Shahanshahvand

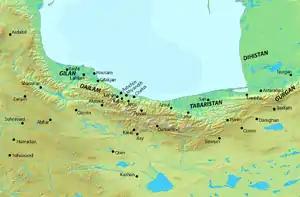
Map of northern Iran

The Shahanshahvand clan is first mentioned during Tirdadh's rule as king of the Gilites in the early 10th-century.